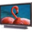
Label: television